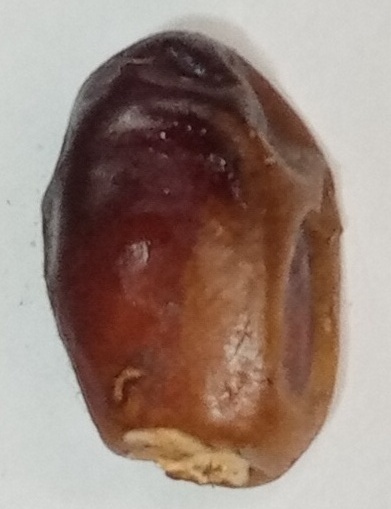
Variety: aseel
Size: medium
Grade: grade-1